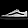
Label: Sneaker